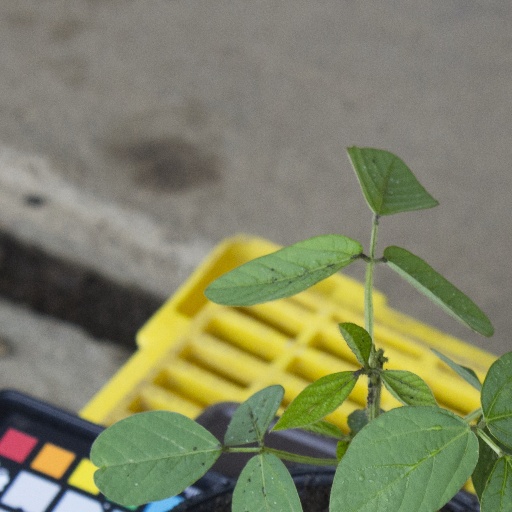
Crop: soybean